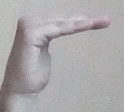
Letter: haa